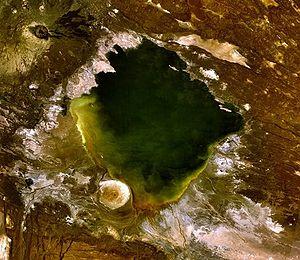
Le lac Abbe ou lac Abhe Bad est un lac salé endoréique d'Afrique de l'Est situé sur la frontière entre Djibouti et l'Éthiopie.